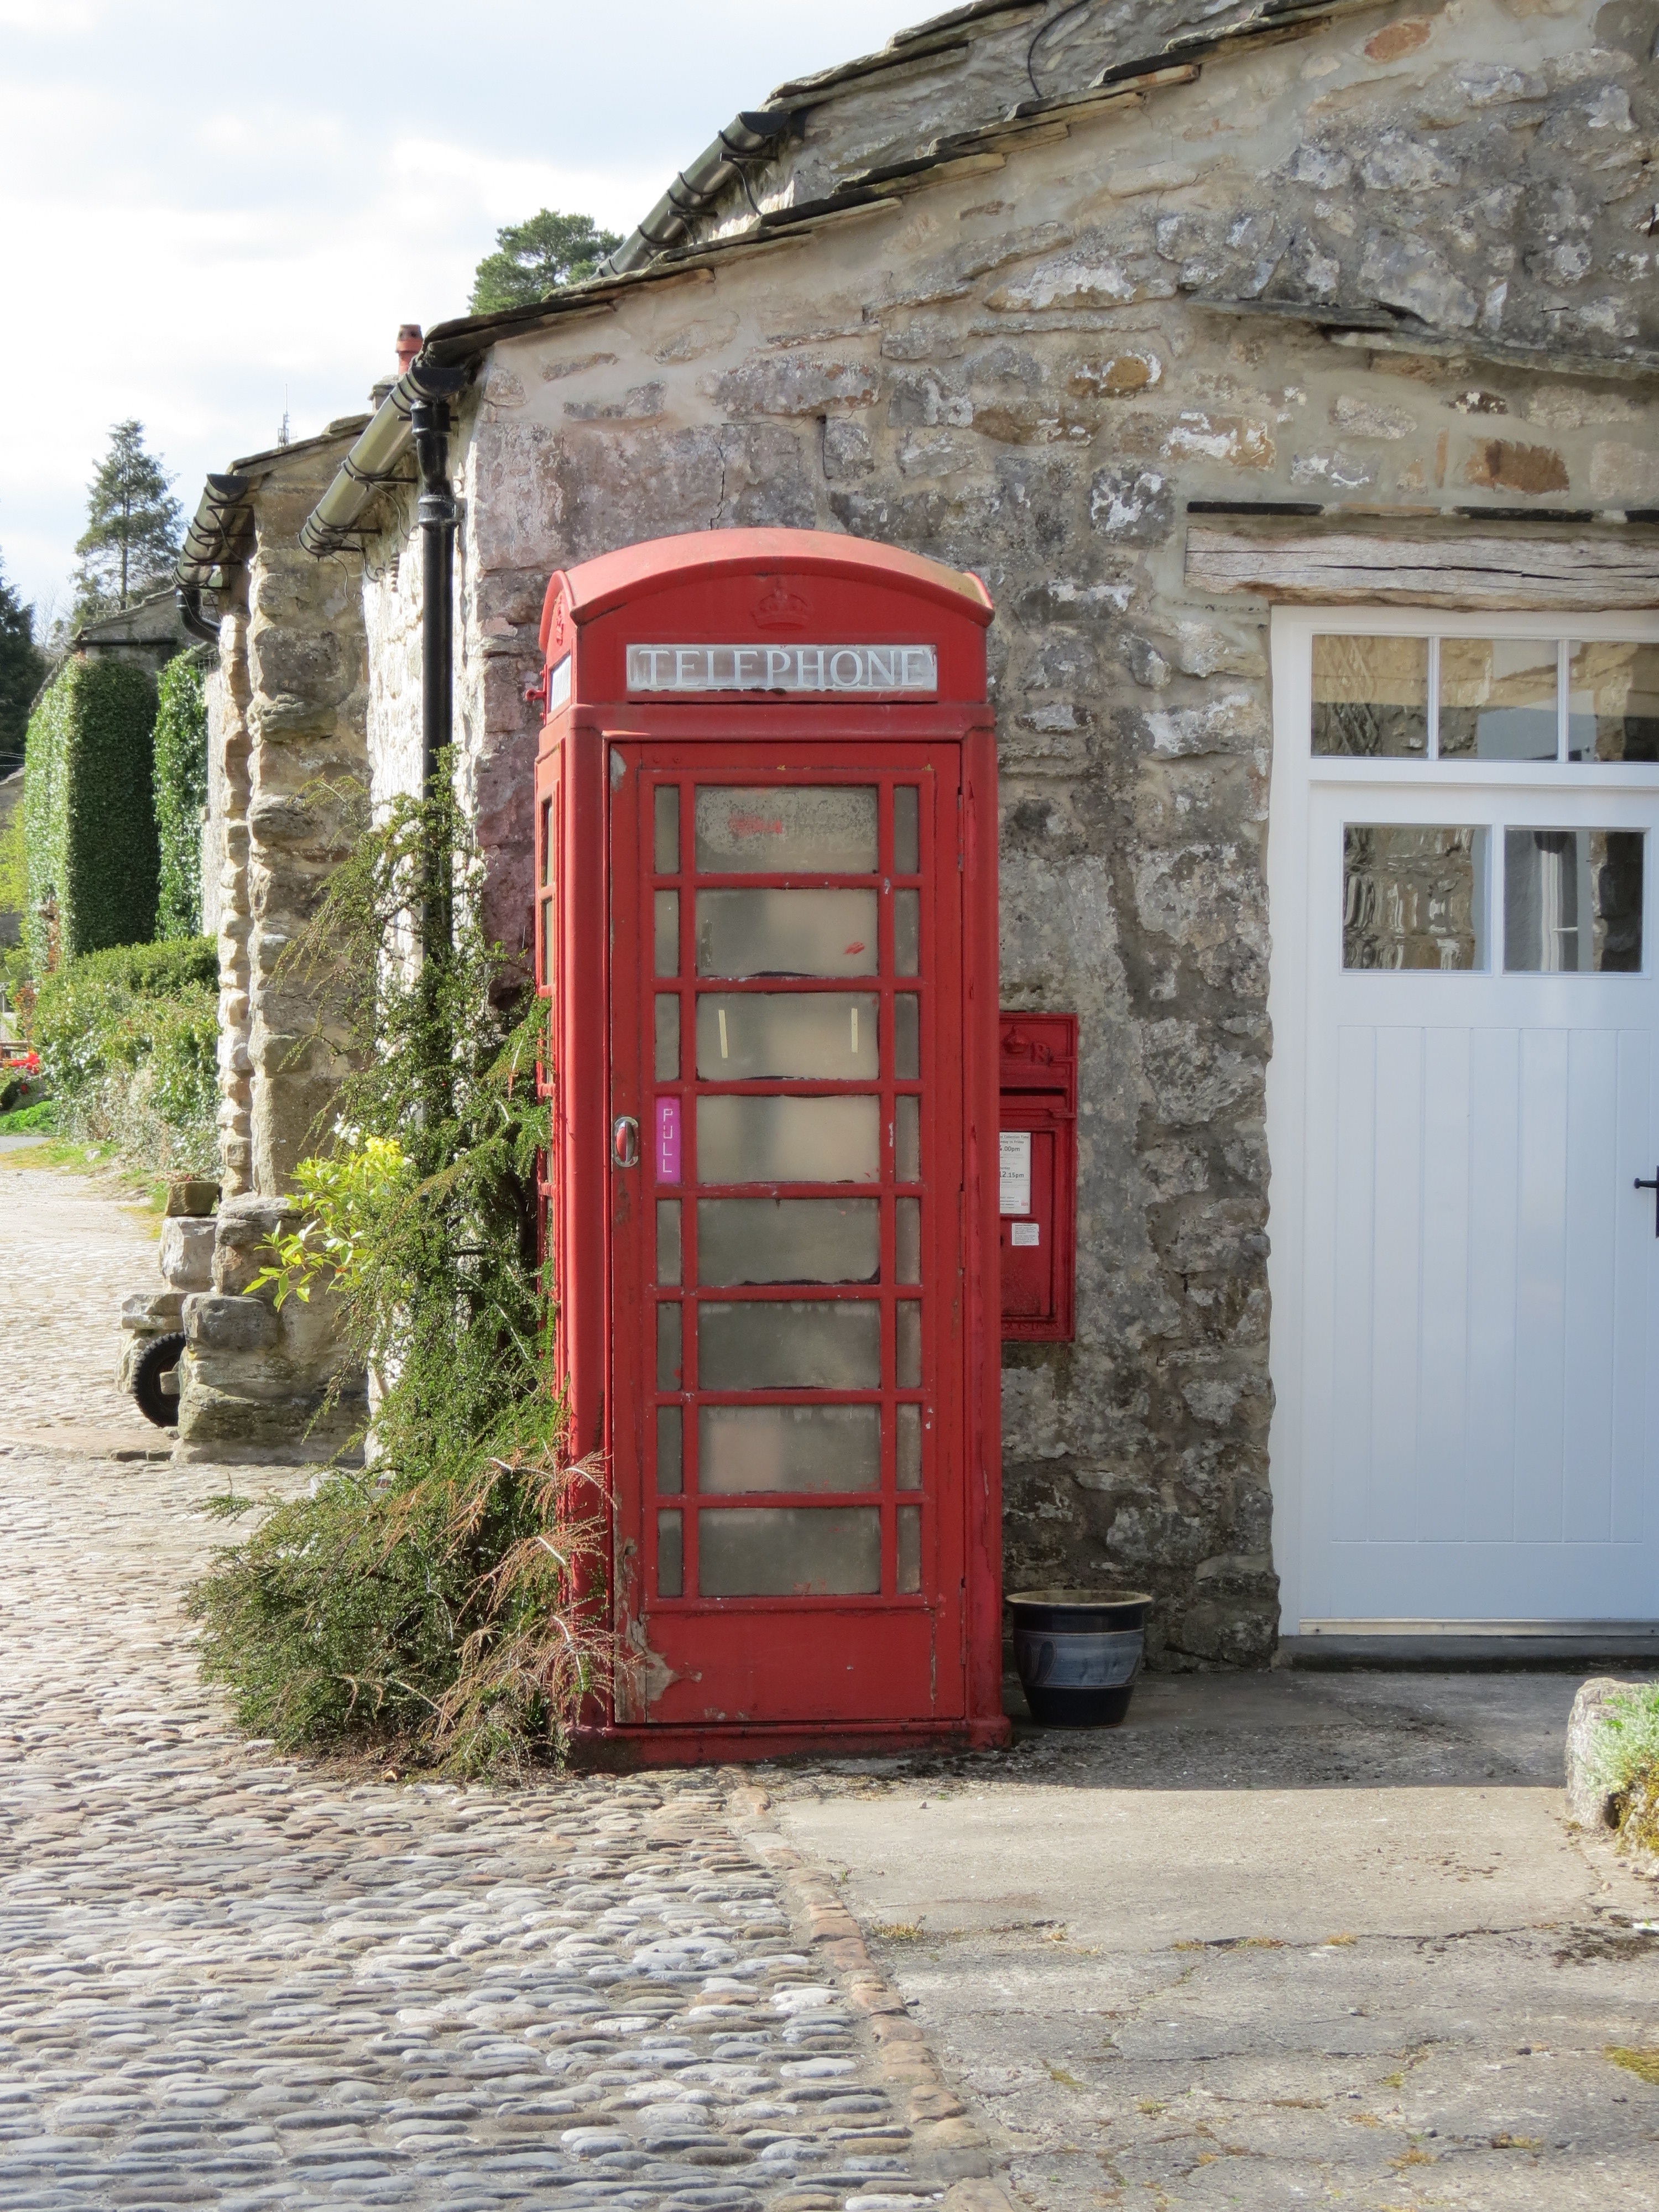
street, house, window, town, old, alley, home, wall, cottage, telephone, facade, door, british, urban area, telephone box